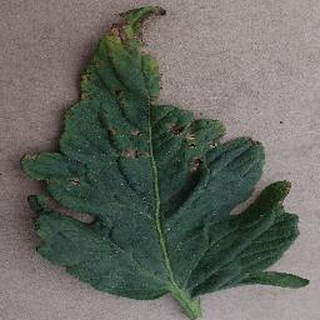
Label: tomato_bacterial_spot